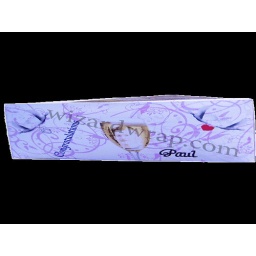
Wedding favour box in cake shape features your photos in champagne glasses and names